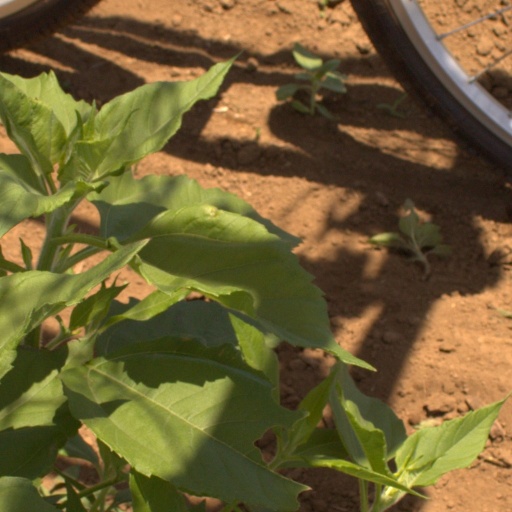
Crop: Jerusalem artichoke